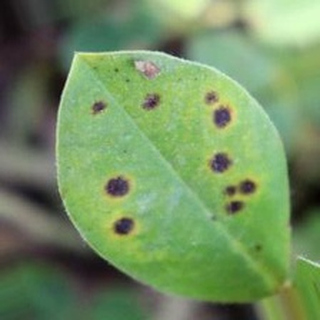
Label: groundnut_late_leaf_spot